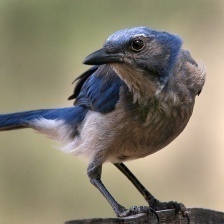
Species: CHARA DE COLLAR
Scientific name: CYANOLYCA ARMILLATA